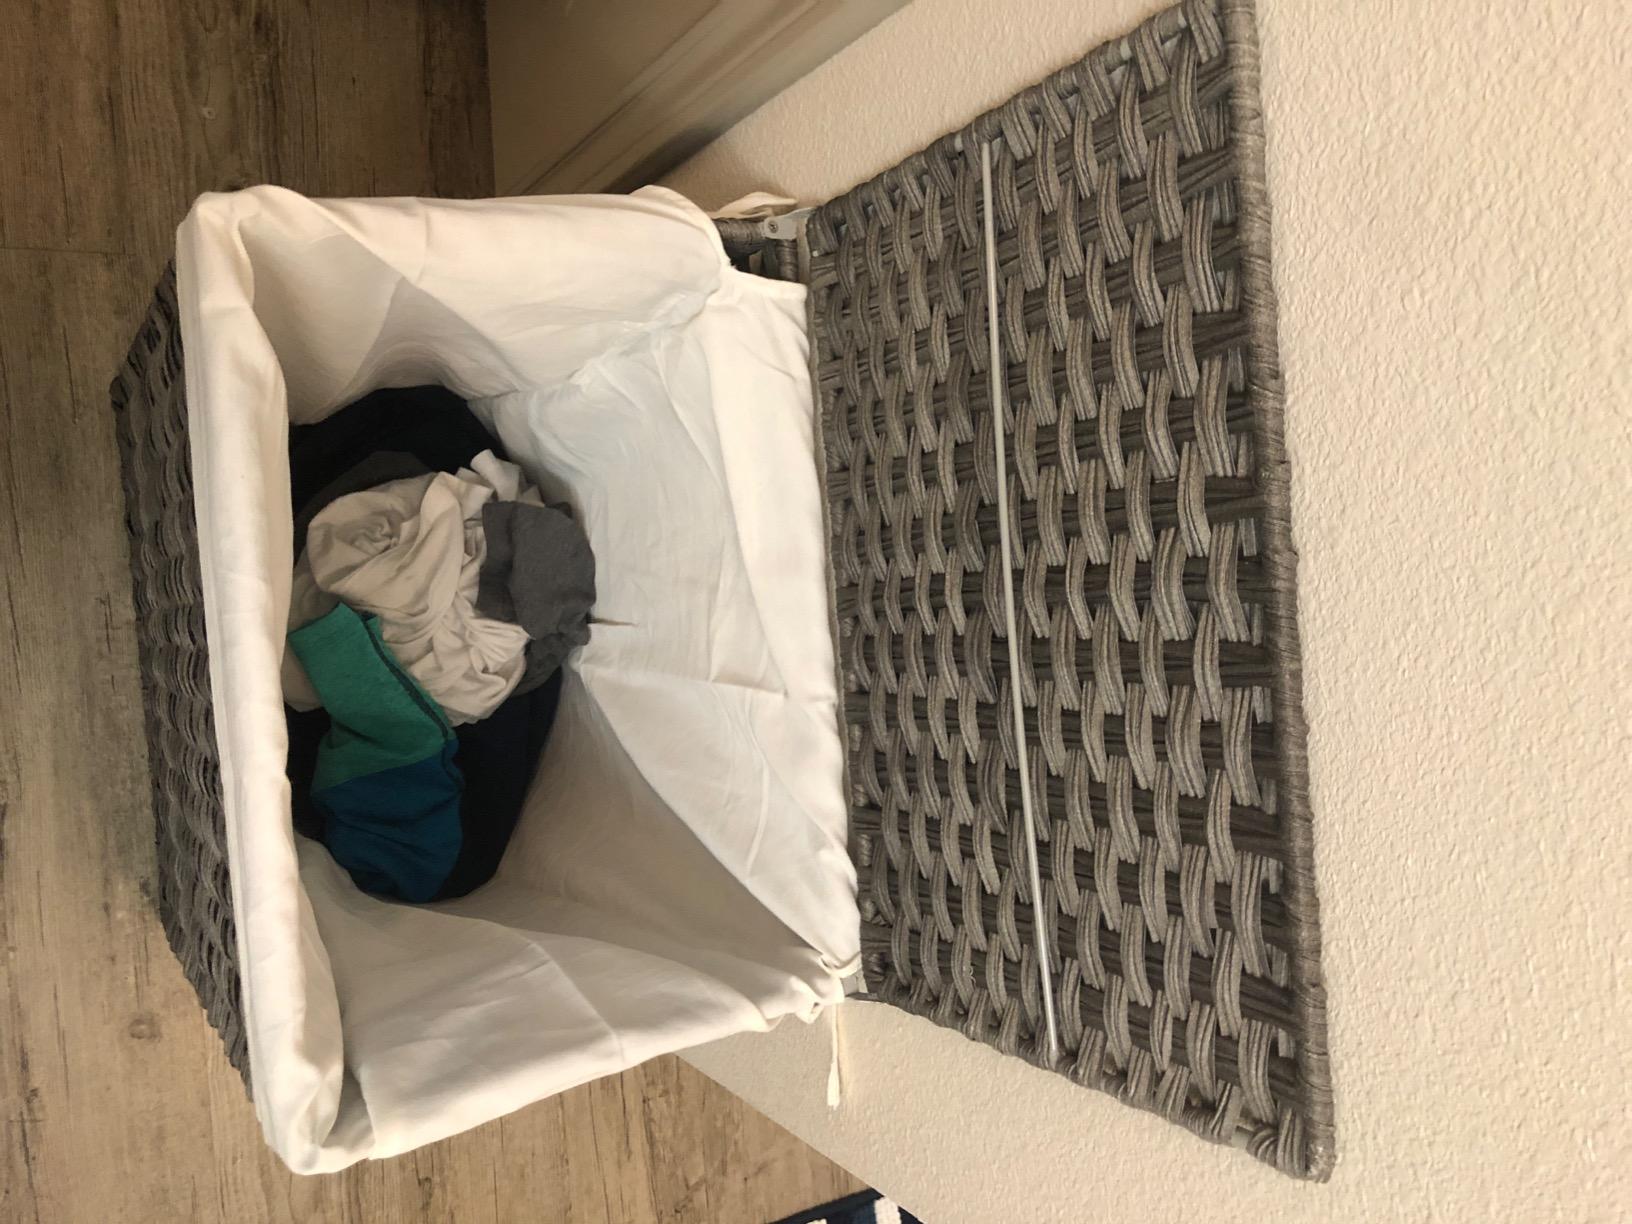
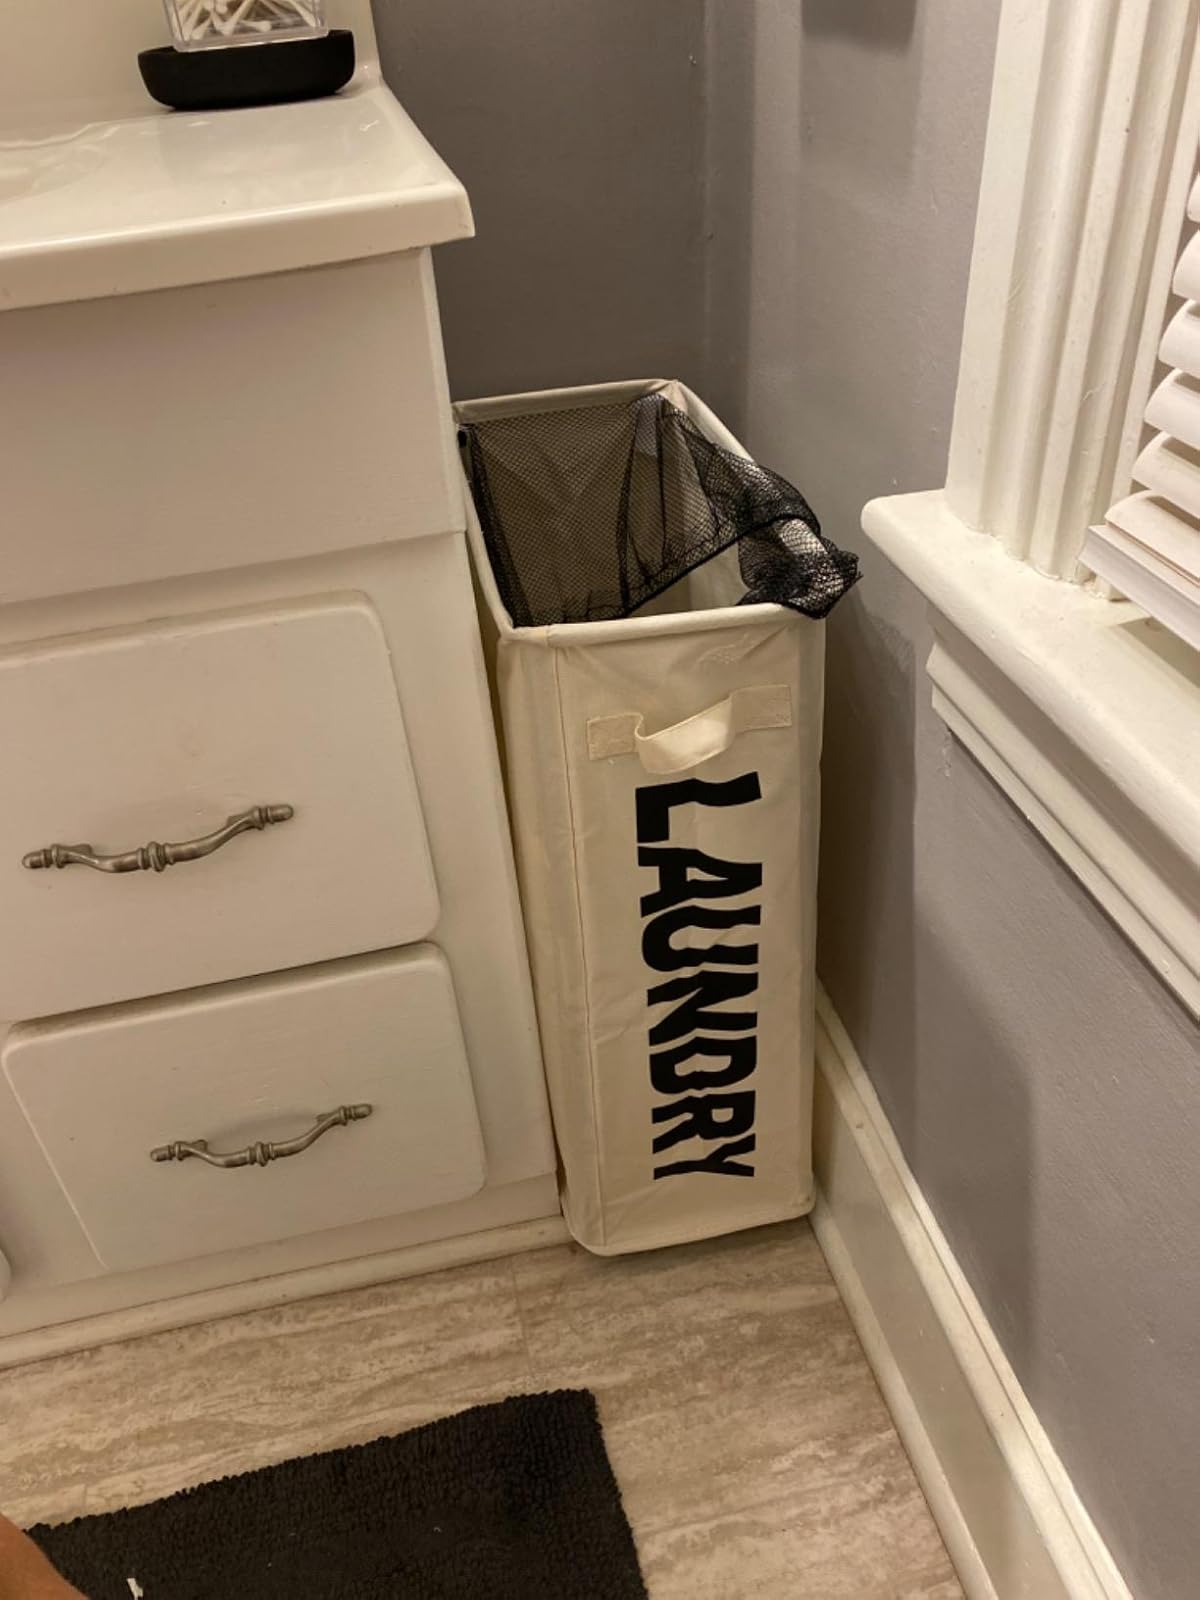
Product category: items_hamper
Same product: no